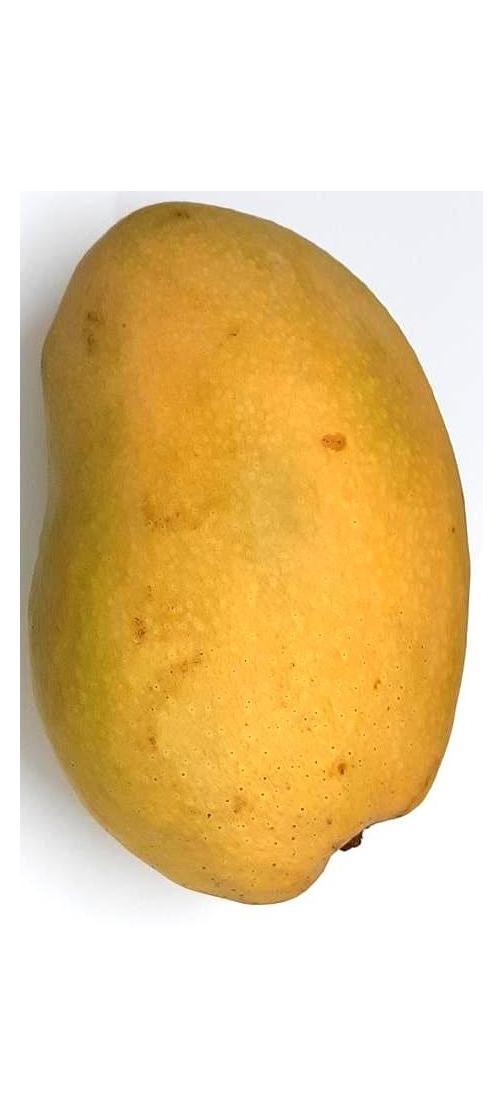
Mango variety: Fazli Shurmai